Røa Line

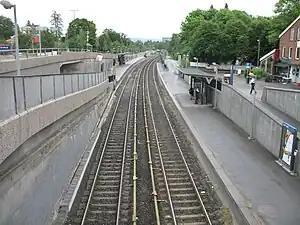
Smestad was the first terminus of the Røa Line.

The Røa Line is a rapid transit line of the Oslo Metro, Norway, which runs from Majorstuen in Oslo to Østerås in Bærum. It serves neighborhoods such as Smestad, Hovseter, Huseby and Røa in northwestern Oslo, and Grini, Øvrevoll and Østerås in northeastern Bærum. The line is served by Line 2 of the metro, which connects to the city center via the Common Tunnel and onwards along the Furuset Line. The lowest part of the Røa Line, consisting of two stations, is shared with the Kolsås Line, and thus also served by Line 2 of the metro. The Røa Line is owned by Kollektivtransportproduksjon, and operated by Oslo T-banedrift on contract with the public transport agency Ruter.